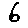
Label: 6